Honor of Kings

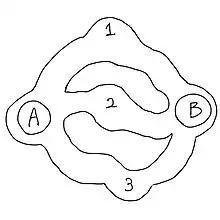
Gaming arena of Fiery Mountain Battle

This arena is circular and divided into three main lanes (top, middle, and bottom). Each player will spawn in either location A or B randomly. Each player starts with 800 initial gold, level 2, and an additional ability of fireball. Locations 1, 2, and 3 will spawn jungle creatures. Outside each lane is filled with lava which slows and damages players. Each game has a time limit of ten minutes; the first team to reach thirty kills wins immediately.